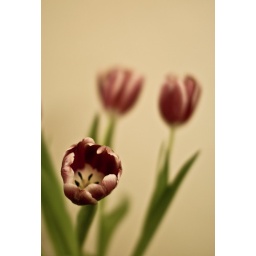
We don't often have flowers in the house